Como Zoo

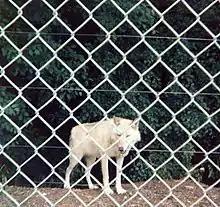
Wolf exhibit, June 1980

The 1980s marked the beginning of new buildings at the zoo, which started in 1980 with the opening of the Large Cats exhibit. In 1982, the zoo opened its new Aquatic Animal building to the public. Other additions included a new polar bear exhibit, a new show amphitheater for the Sparky the Sea Lion Show, and the conversion of Monkey Island to Seal Island. Along with this came Casey II, the grandson of the Como's original Casey from Gladys Porter Zoo in Brownsville, Texas. In 1985, Como Zoo's Primate House was rebuilt, housing gorillas, orangutans, lemurs, monkeys, and tamarins. In 1986, the new Land Bird and Water Fowl exhibit was completed with a large outdoor pool and waterfall. In 1988, the African Hoof Stock exhibit, the final exhibit from the zoo's 1970s master plan, was completed; it contained giraffes, zebras, ostriches, and two types of antelope.